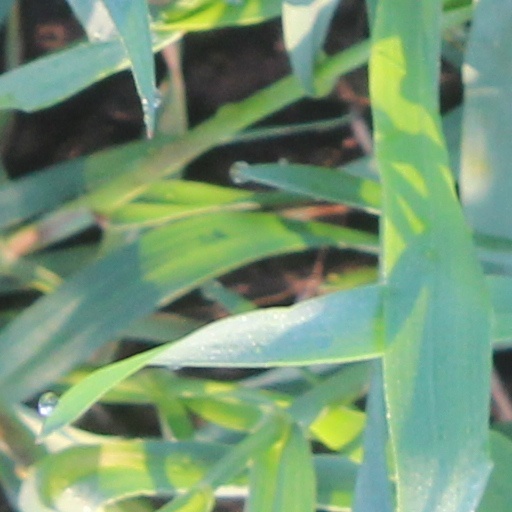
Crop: wheat